Melikshah Soyturk

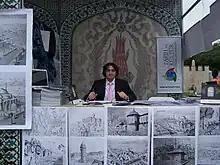

Apart from reaching high level in the branch of art, Melikshah Soyturk has proved his gift by creating sculptures from foiled paper. As a result, he was awarded with a certificate. Besides, with the support of a Turkish researcher Burak Yamaç, Soyturk has published the book that contains the most of his paintings.